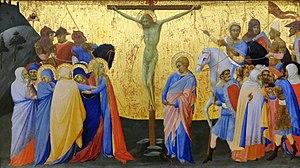
Bartolomeo Bulgarini ou Bartolomeo di Misser Bolgarino ou Bolgarini né en 1300 ou 1310 à Sienne, Toscane, mort le 4 septembre 1378 dans la même ville, est un peintre italien gothique de l'école siennoise du XIVᵉ siècle.